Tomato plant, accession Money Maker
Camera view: bottom (45 deg); turntable rotation: 60 degrees
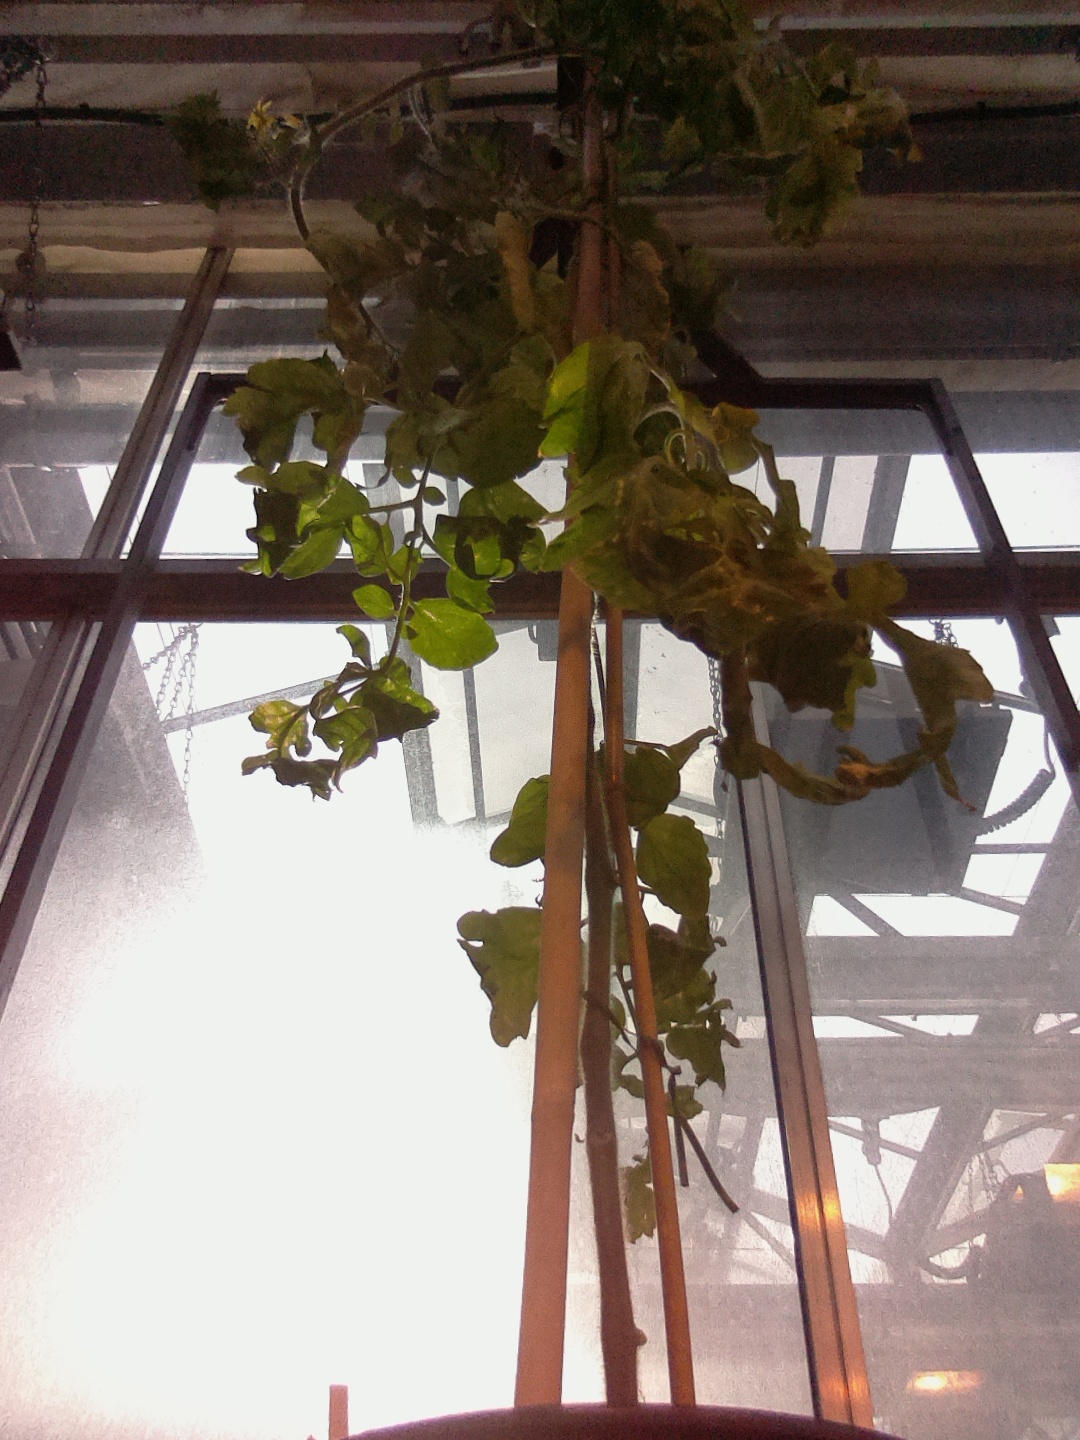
BBCH growth stage 77: 70%-80% of final fruit size